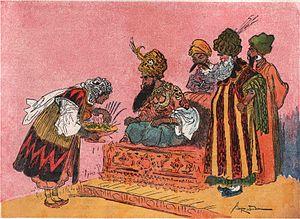
Aladin - illustré par Albert Robida - Paris - Imagerie merveilleuse de l'Enfance - Illustration de la page 4